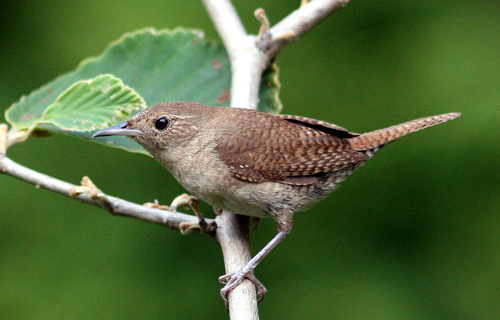
this little bird has a light brown body with brown speckled primaries.
this little bird has a gray belly and breast with a brown crown and a long thin bill.
a medium sized bird with light grey tones on its under belly, light brown wing feathers, and a blue bill.
this bird is brown and white in color with a skinny beak, and brown eye rings.
this little bird is brown all over with some white in the wings and a gray tarsus and feet.
this bird has wings that are brown with a round black eyes
this is long narrow bird that is mostly brown speckled with a lighter breast.
this bird is brown in color, with a light brown beak.
this bird has wings that are brown and has a white belly
this bird has wings that are brown and has a grey belly
Species: House Wren